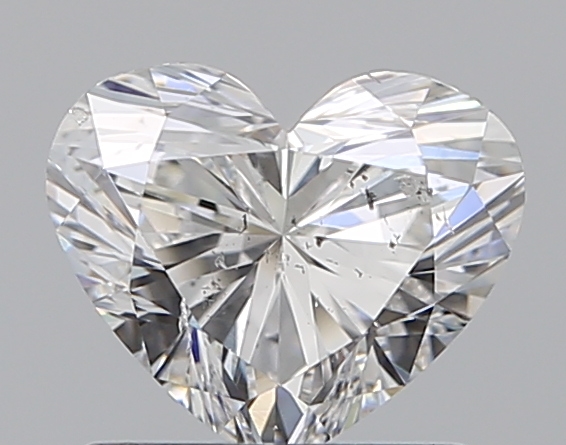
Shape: heart
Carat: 0.9
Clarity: SI2
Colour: F
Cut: EX
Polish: EX
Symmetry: EX
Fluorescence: F
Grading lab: GIA
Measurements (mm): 5.76 x 6.85 x 4.12